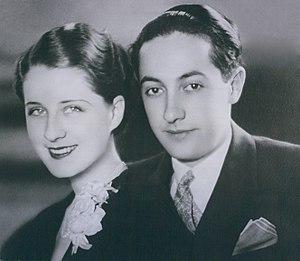
Norma Shearer, de son vrai nom Edith Norma Shearer, est une actrice canadienne née le 11 août 1902 à Montréal au Québec et morte le 12 juin 1983 à Woodland Hills en Californie.